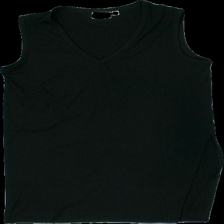
View: front
Type: Top
Category: Ladies
Brand: Kappahl
Colors: Black
Material: 56% Polyester 44% Cotton
Cut: Regular
Size: S
Season: All
Price range: 50-100
Recommended usage: Reuse
Description: Black top with slit on the side